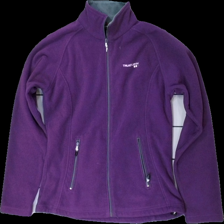
View: front
Type: Outerwear
Category: Ladies
Brand: Not in the list
Brand text on label: truenorth
Colors: Purple
Material: 100% polyester
Pattern: Embroidered
Cut: Regular
Size: M
Season: Autumn
Price range: <50
Recommended usage: Reuse
Description: lila fleece kofta med broderad logga fram